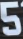
Number: 5